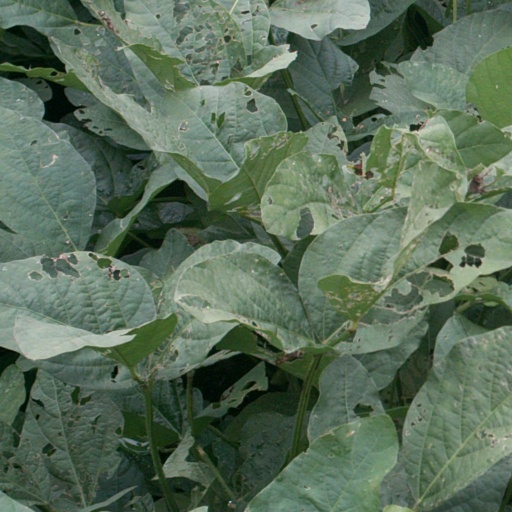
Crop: soybean